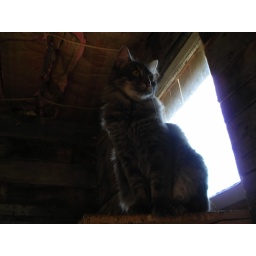
Norrin, sitting in the chicken coop and generally making every poultry-based life form very uneasy.